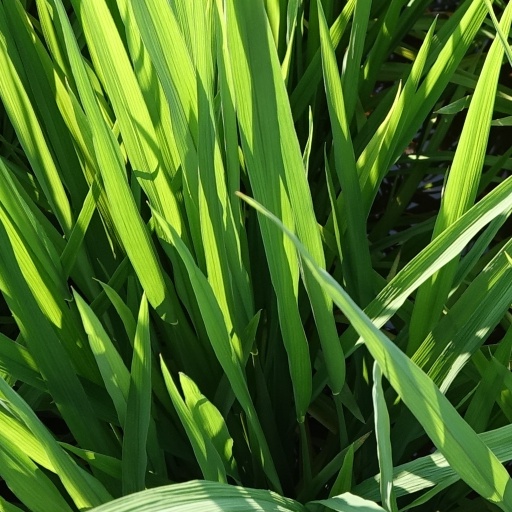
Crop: rice